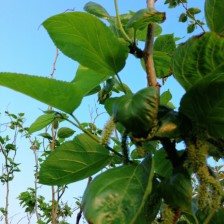
Variety: TaiwanMeacho